Jyn Erso

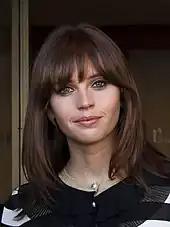

"Rogue One" was released in December 2016, with Felicity Jones in the role of Jyn. In the film, scientist Galen Erso (Mads Mikkelsen) is pressed into the service of the Empire against his will. When he is captured and his wife Lyra (Valene Kane) is killed, their young daughter Jyn escapes and hides in the bunker. She is later rescued by a Rebel extremist named Saw Gerrera (Forest Whitaker) who cared for her after Galen's capture.